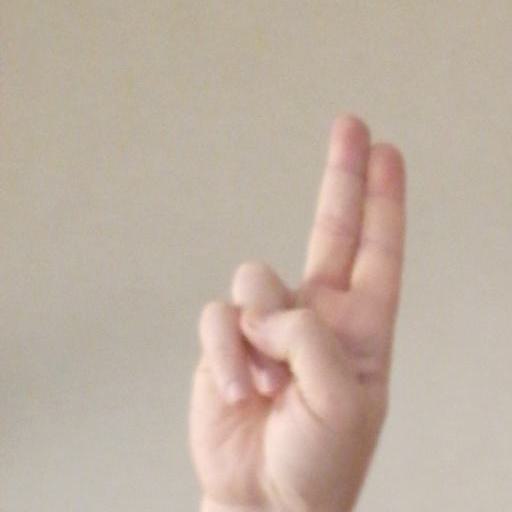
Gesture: two_up